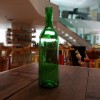
Label: glass